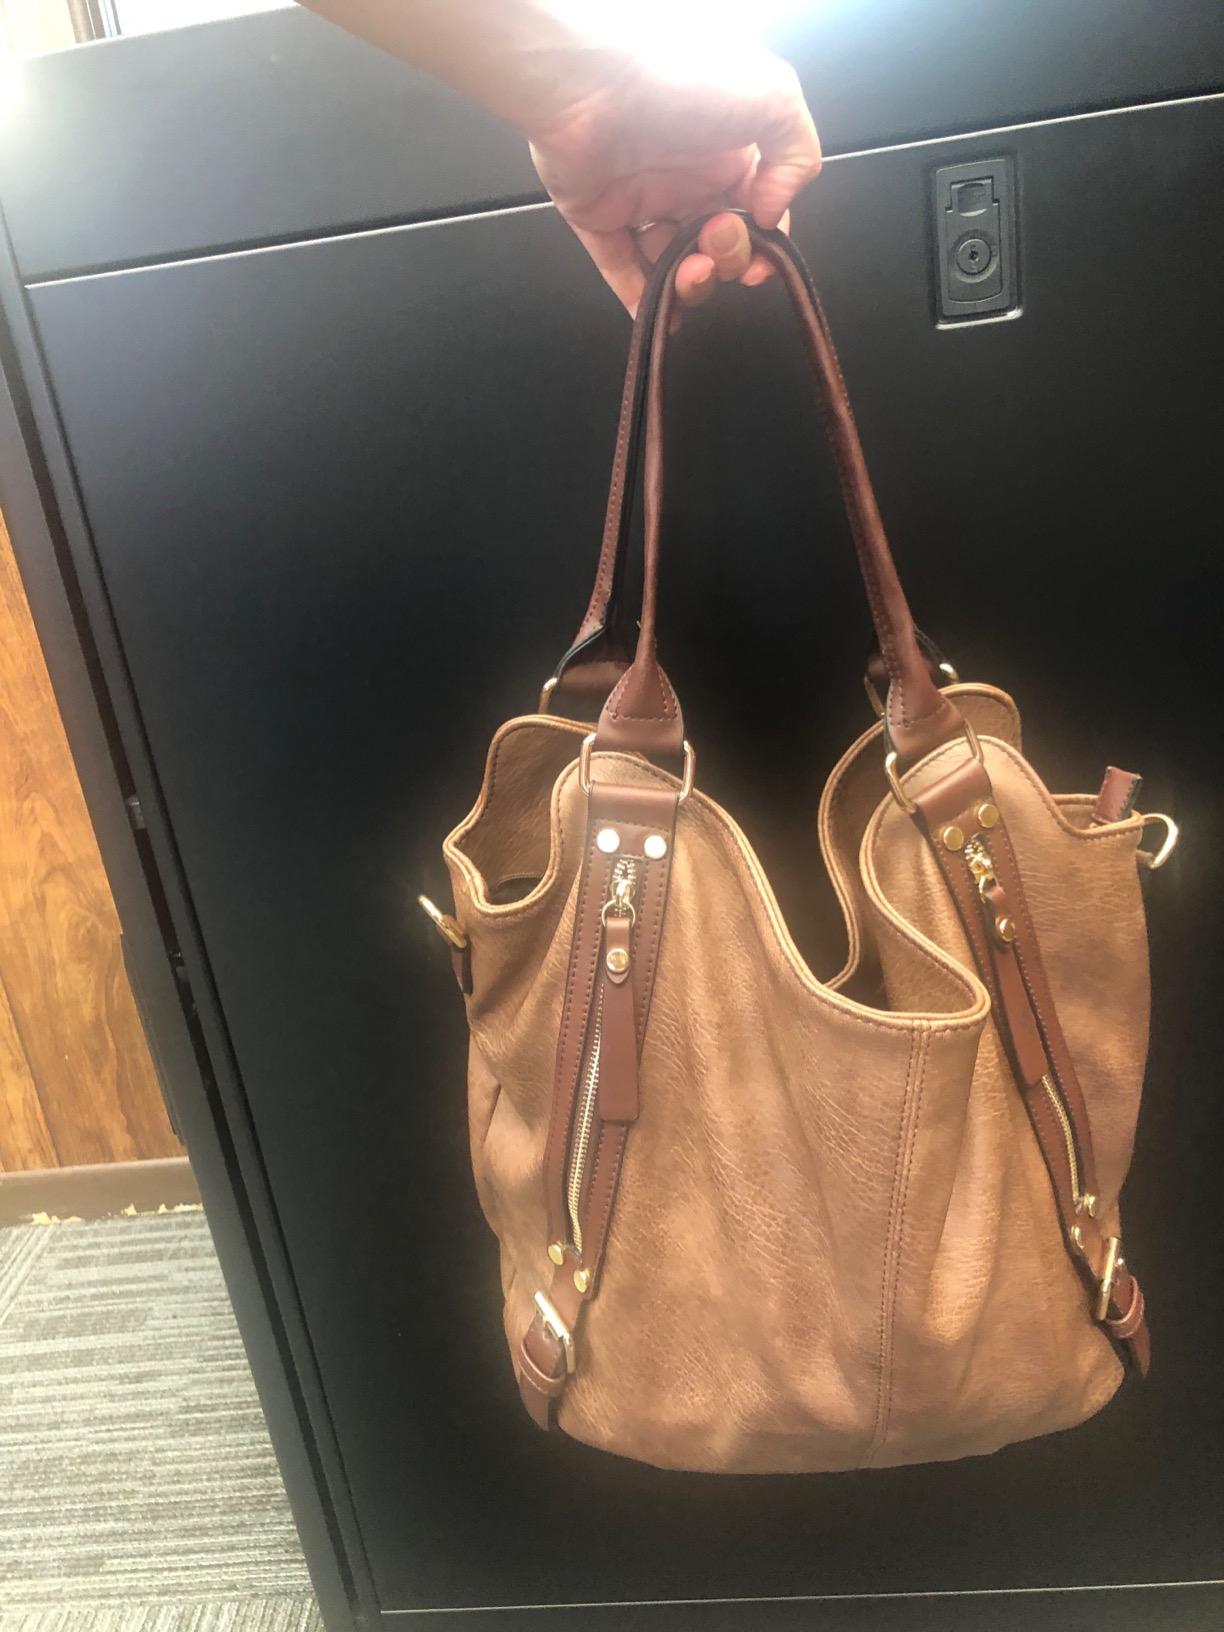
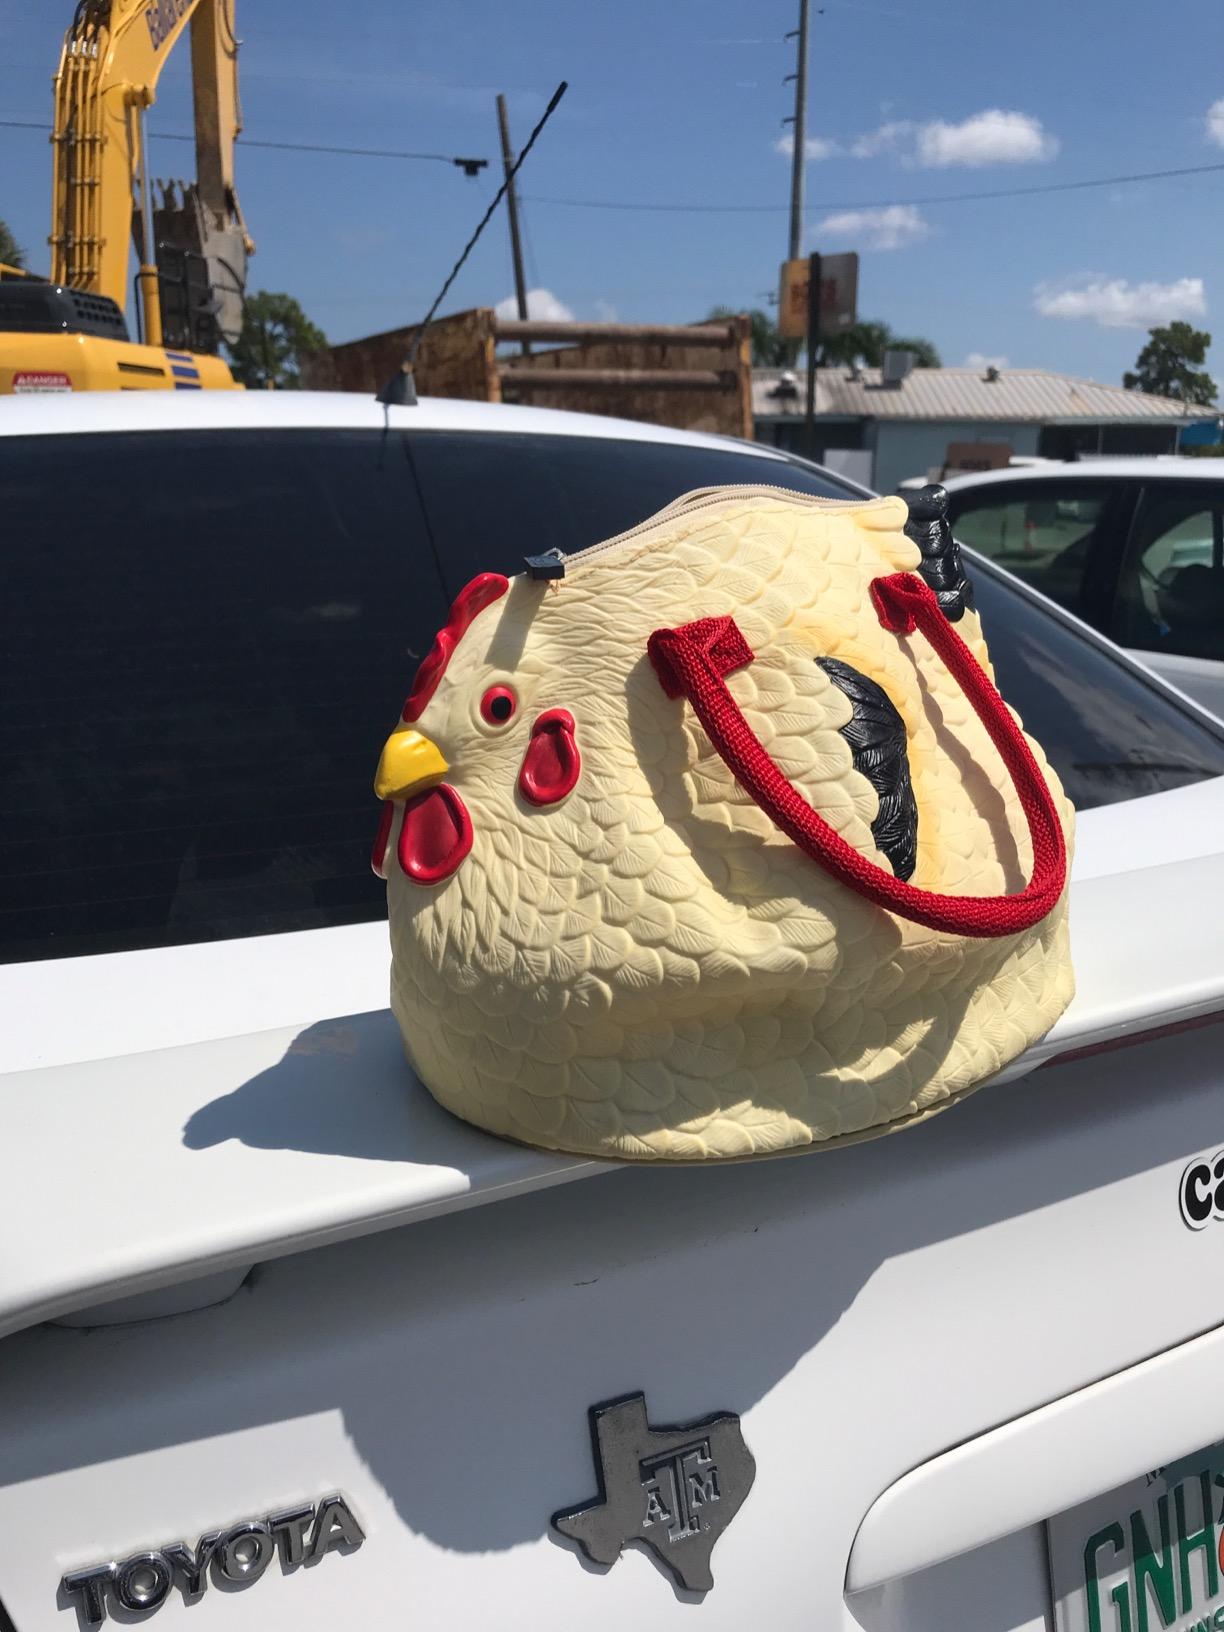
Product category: accessories_handbag
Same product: no